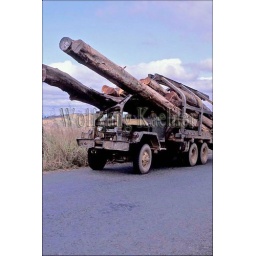
Vietnam,central highlands, darlac plateau, logging trucks with trees harvested in rainforest